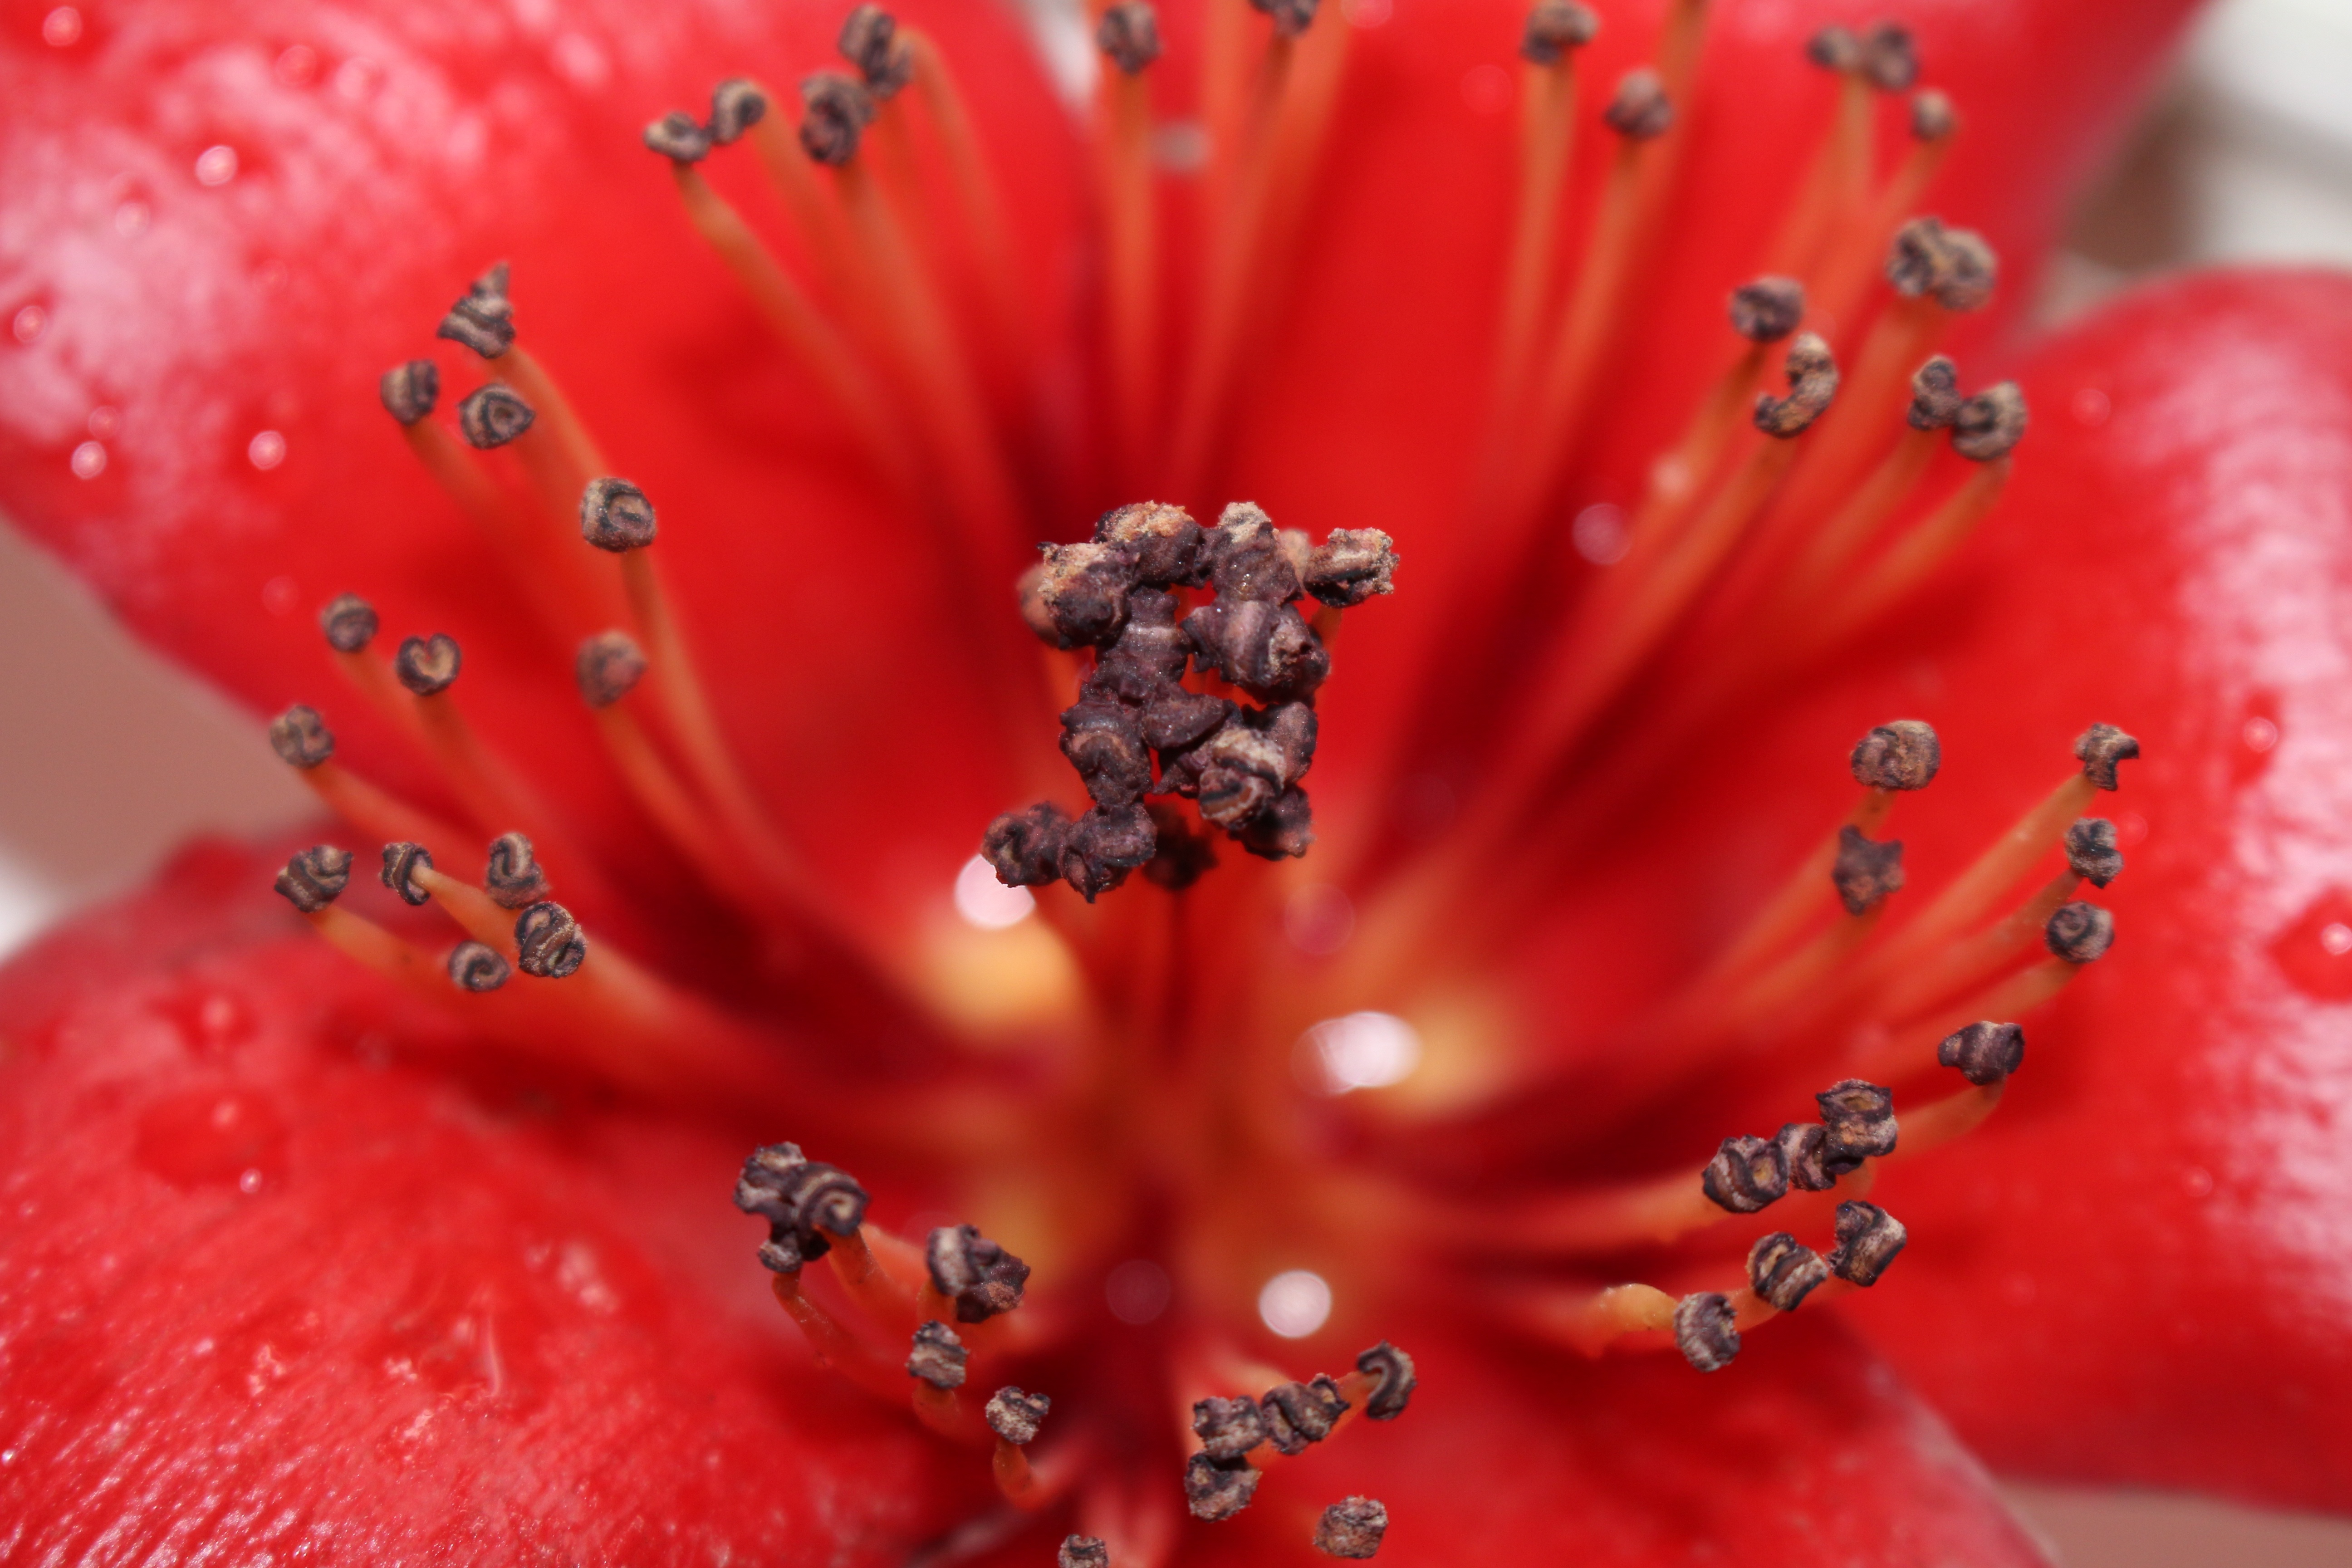
plant, photography, flower, petal, red, produce, close up, bright, pistil, macro photography, flowering plant, water droplets, kapok, land plant